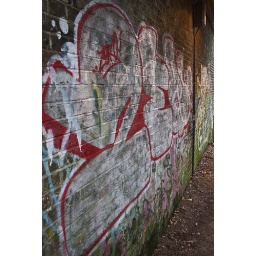
Graffiti spotted under a bridge